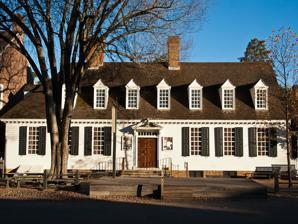
Building: Raleigh Tavern
Country: United States of America
Year built: 1931
Historic commercial building in Virginia, United States United States historic place Raleigh Tavern U.S. National Historic Landmark District Contributing Property Reconstructed Raleigh Tavern from Duke of Gloucester Street Show map of Virginia Show map of the United States Interactive map showing the location of Raleigh Tavern Location Williamsburg, Virginia Built 1930-31 Architectural style Colonial Revival Part of Williamsburg Historic District ( ID66000925 ) Added to NRHP October 15, 1966 The Raleigh Tavern was a tavern in Williamsburg, Virginia , and was one of the largest taverns in colonial Virginia. It gained some fame in the pre- American Revolutionary War Colony of Virginia as a gathering place for legislators after several Royal Governors officially dissolved the House of Burgesses , the elected legislative body, when their actions did not suit the Crown. It was also the site of the founding of the Phi Beta Kappa Society on December 5, 1776. Rebuilt in 1930–31, it was both the first building to be reconstructed and to be opened as part of Colonial Williamsburg . Unlike several other taverns in Williamsburg that operate as restaurants or inns, the reconstructed Raleigh Tavern building serves as a museum, showing visitors how the tavern would have appeared. It was named after Sir Walter Raleigh , an important figure in the English settlement of Virginia. A lead bust of Raleigh sat above the entrance door. History Engraving of the Apollo Room as it appeared in the 1850s during the visit by Benson Lossing From 1699 to 1779, Williamsburg served as the capital of the colony of Virginia. As such, there were numerous taverns to host legislators and other visitors having business with the government while the House of Burgesses was in session. The original tavern is believed to have been built some time before 1735. It changed ownership and keepers numerous times, continuing in use as a tavern, eventually being acquired by local cabinetmaker Anthony Hay (father of jurist George Hay ) in 1767. The tavern was an institution in Williamsburg; auctions as well as balls were held under the Raleigh's aegis. The tavern was the site of reception dinners held for at least two Royal Governors upon their arrival to Virginia: Robert Dinwiddie in November 1751, and Lord Botetourt in October 1768. In May 1769, the Raleigh Tavern began its role as a center of sedition when Governor Botetourt dissolved the House of Burgesses , because of resolutions against the Townshend Acts . After its dissolution, the burgesses [ nb 1 ] immediately convened in the Apollo Room as the 'late representatives of the people' and adopted the Non-Importation Agreement . The House of Burgesses was reconvened by the Governor in November that year. This room was the frequent rendezvous of Thomas Jefferson , Patrick Henry , and other Revolutionary patriots. They met here in 1773 to develop intercolonial committees of correspondence. Dissolved by Governor Dunmore , the Burgesses met again in the Apollo Room in May 1774. The Marquis de Lafayette was entertained at a banquet here in 1824, and the building remained in continual use as a tavern until it burned at the hands of an arsonist in 1859. Architecture Based on period prints, the present reconstruction is an L-shaped white weatherboard building with 18 dormer windows. The main room of the Raleigh Tavern was a banqueting hall known as the Apollo Room. Accounts note that the Latin motto Hilaritas sapientiae et bonae vitae proles ("Jollity is the offspring of wisdom and good living") was written over the mantel. Historian Lyon Gardiner Tyler wrote of the room that it "witnessed probably more scenes of brilliant festivity and political excitement than any other single apartment in North America". Reconstruction The reconstructed tavern The tavern was reconstructed in 1930–31 on its original foundation. At a ceremony overseen by Virginia Gov. John Garland Pollard , the tavern opened to the public on September 16, 1932, thus marking the opening of Colonial Williamsburg. The reconstructed Raleigh Tavern is one of the more modest but popular attractions of Colonial Williamsburg , a living history museum depicting life in Virginia's colonial capital city. It stands on Duke of Gloucester Street in contrast to the elaborate Capitol Building . Notes